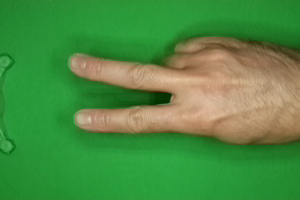
Label: scissors